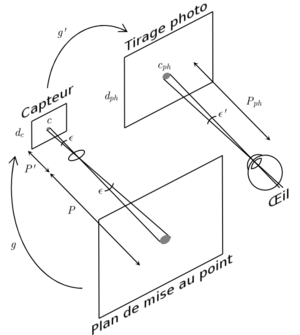
Illustration faisant apparaître les différentes grandeurs rentrant en ligne de compte dans la perception de la netteté sur une photographie.
La profondeur de champ correspond à la zone de prise de vue dans laquelle doit se trouver le sujet à photographier pour que l'on puisse en obtenir une image que l'œil acceptera comme nette.